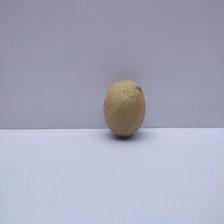
Size: Medium